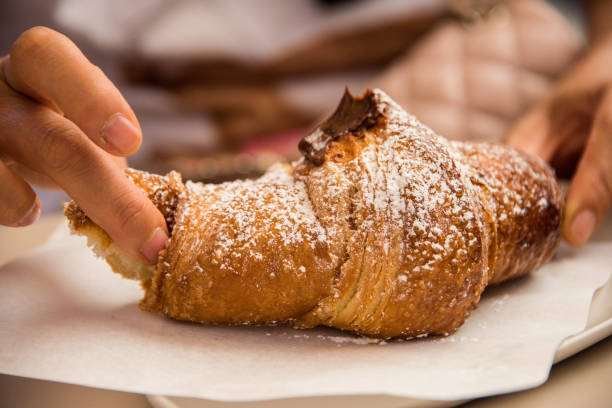
Label: croissant